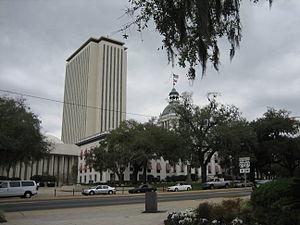
Cet article concerne les Capitoles des États-Unis à ne pas confondre avec les capitales des États-Unis où se trouvent ces bâtiments et le Capitole des États-Unis qui héberge le Congrès des États-Unis.